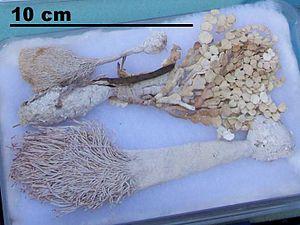
Penicillus est un genre d'algues vertes de la famille des Udoteaceae.